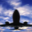
Label: airplane